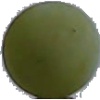
Label: Grape White 4